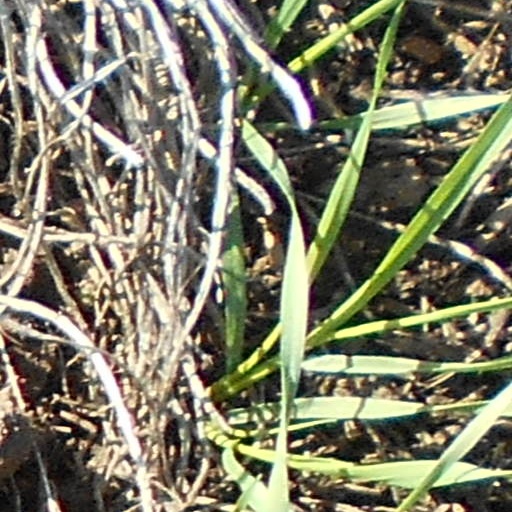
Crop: wheat